Tamara Loos

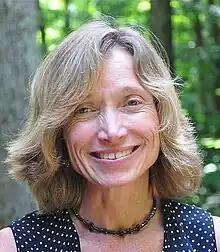

Tamara Loos is an American historian and gender studies scholar at Cornell University.